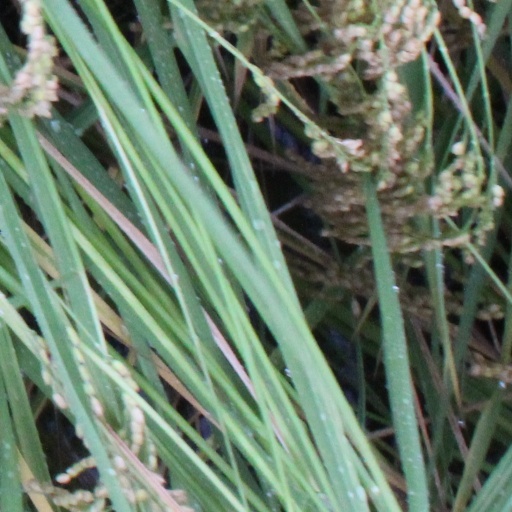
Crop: rice